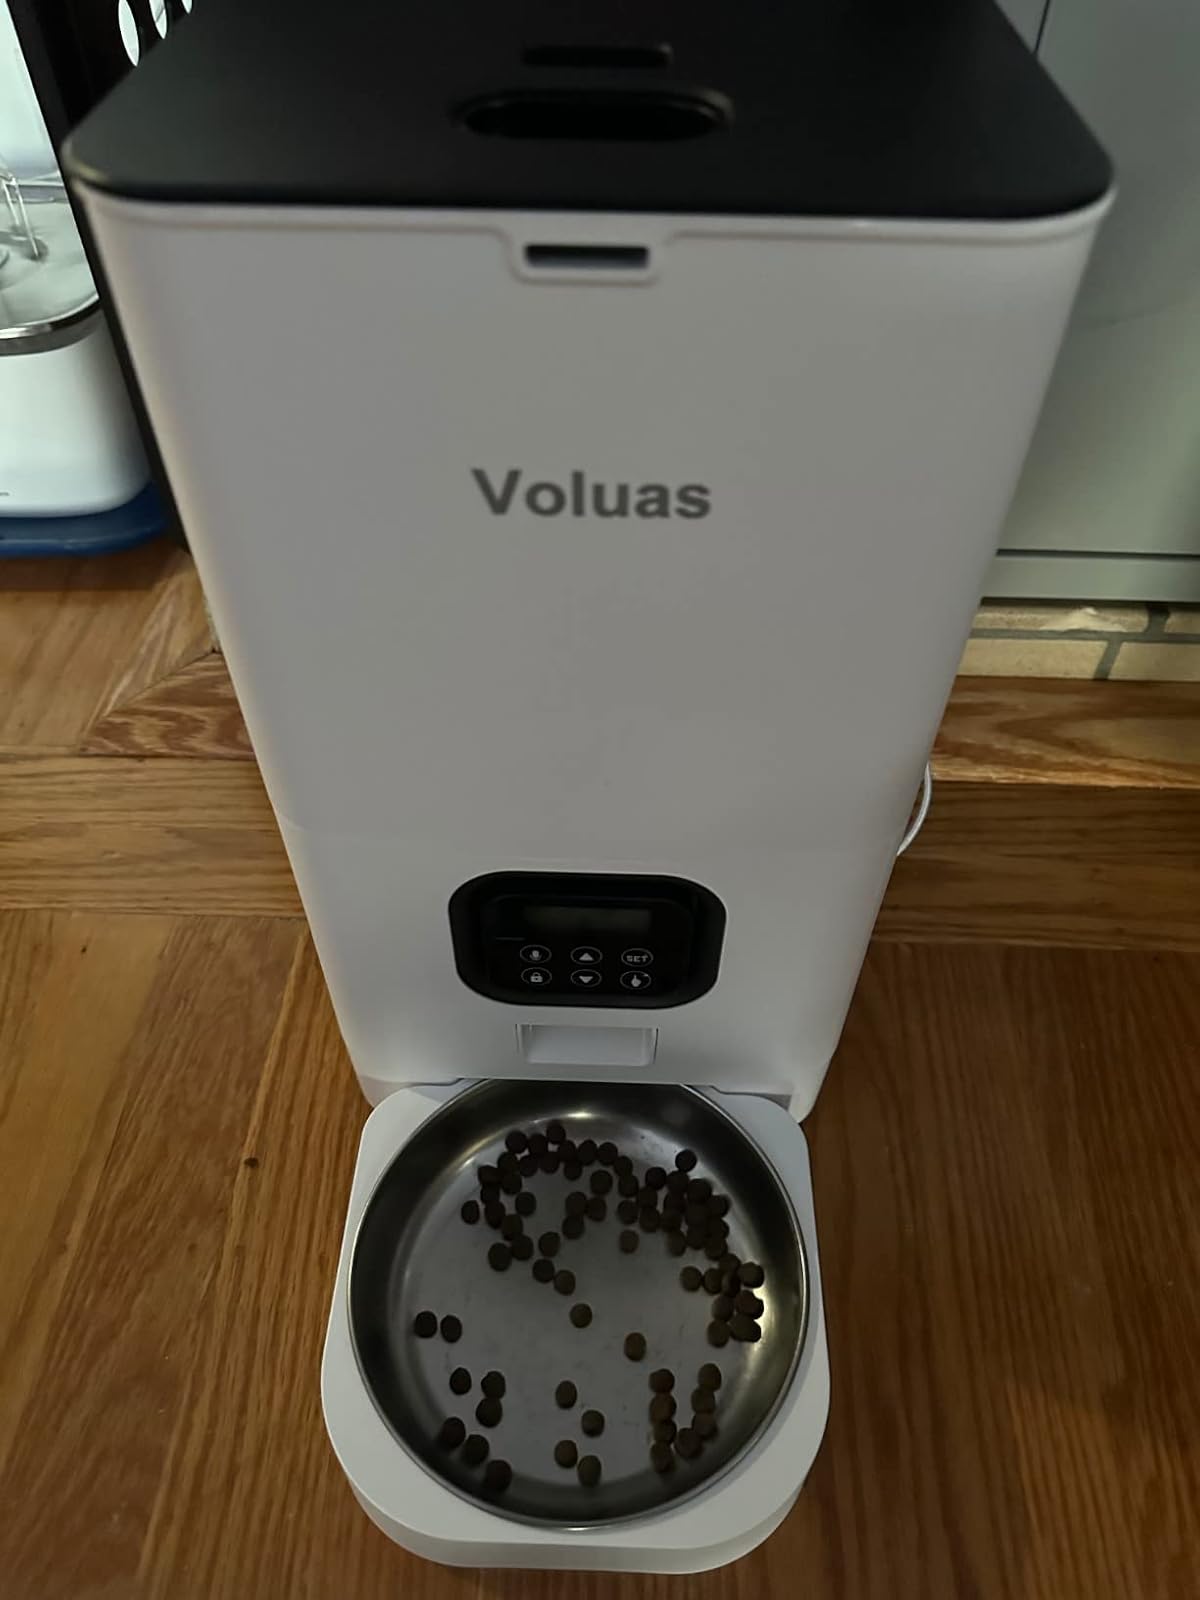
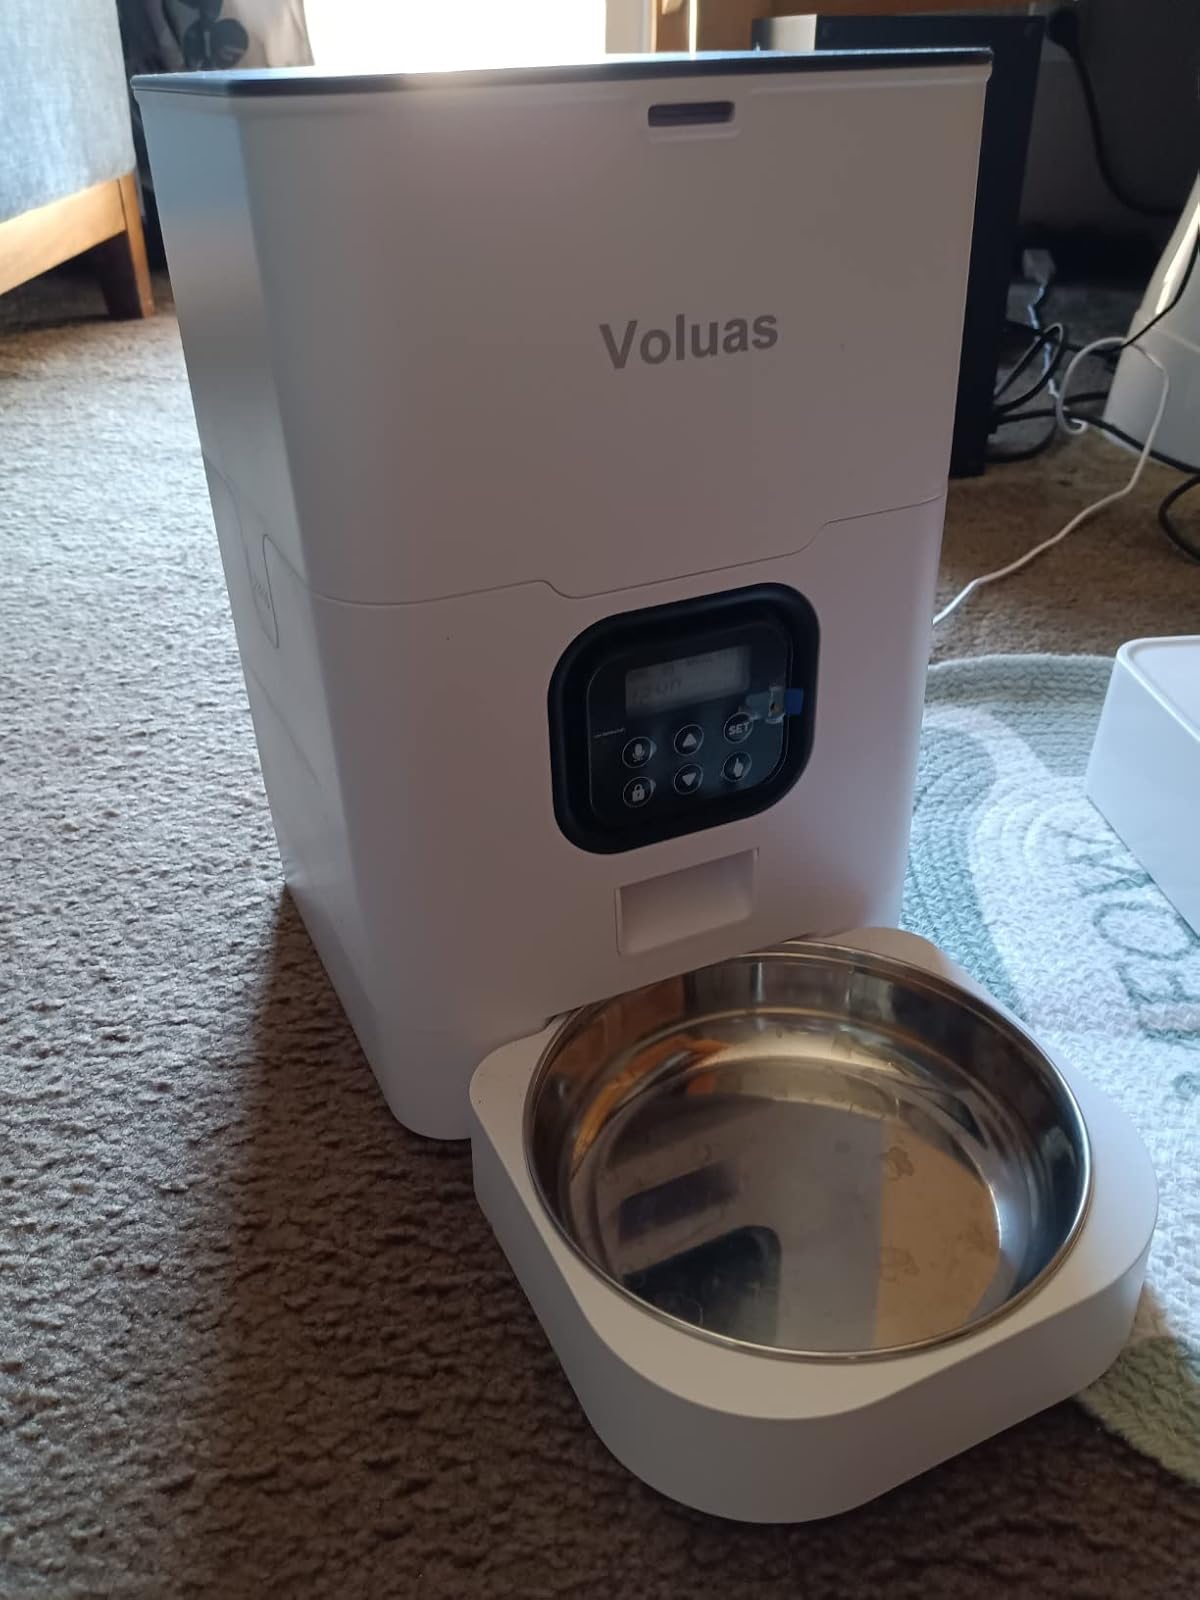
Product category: items_feeder
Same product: yes